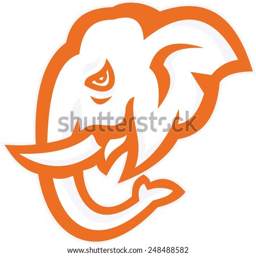
illustration of an elephant head viewed from side set on isolated white background done in retro style .